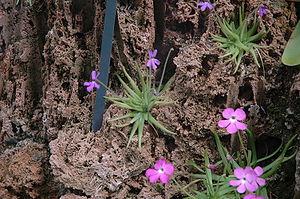
Les espèces qui apprécient de vivre sur les rochers ou les pierres sont dites épilithes ou épilithiques. Ce sont des organismes animaux, fongiques ou végétaux ou microbiens qui vivent à la surface de roches. Ces espèces rupicoles sont généralement particulièrement résistantes ou adaptées à des stress particuliers.